Don Everly

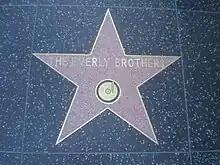
The Everly Brothers Hollywood Walk of Fame star

Don found some success on the US country charts in the mid- to late-1970s, in Nashville with his band, Dead Cowboys, and playing with Albert Lee.